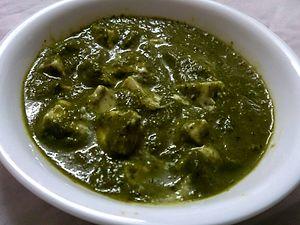
Le palak paneer est un plat végétarien indien du Pendjab, constitué d'épinards, de sauce tomate et de panir, donnant une purée épaisse assaisonnée avec de l'ail, de l'oignon, du garam masala et d'autres épices.